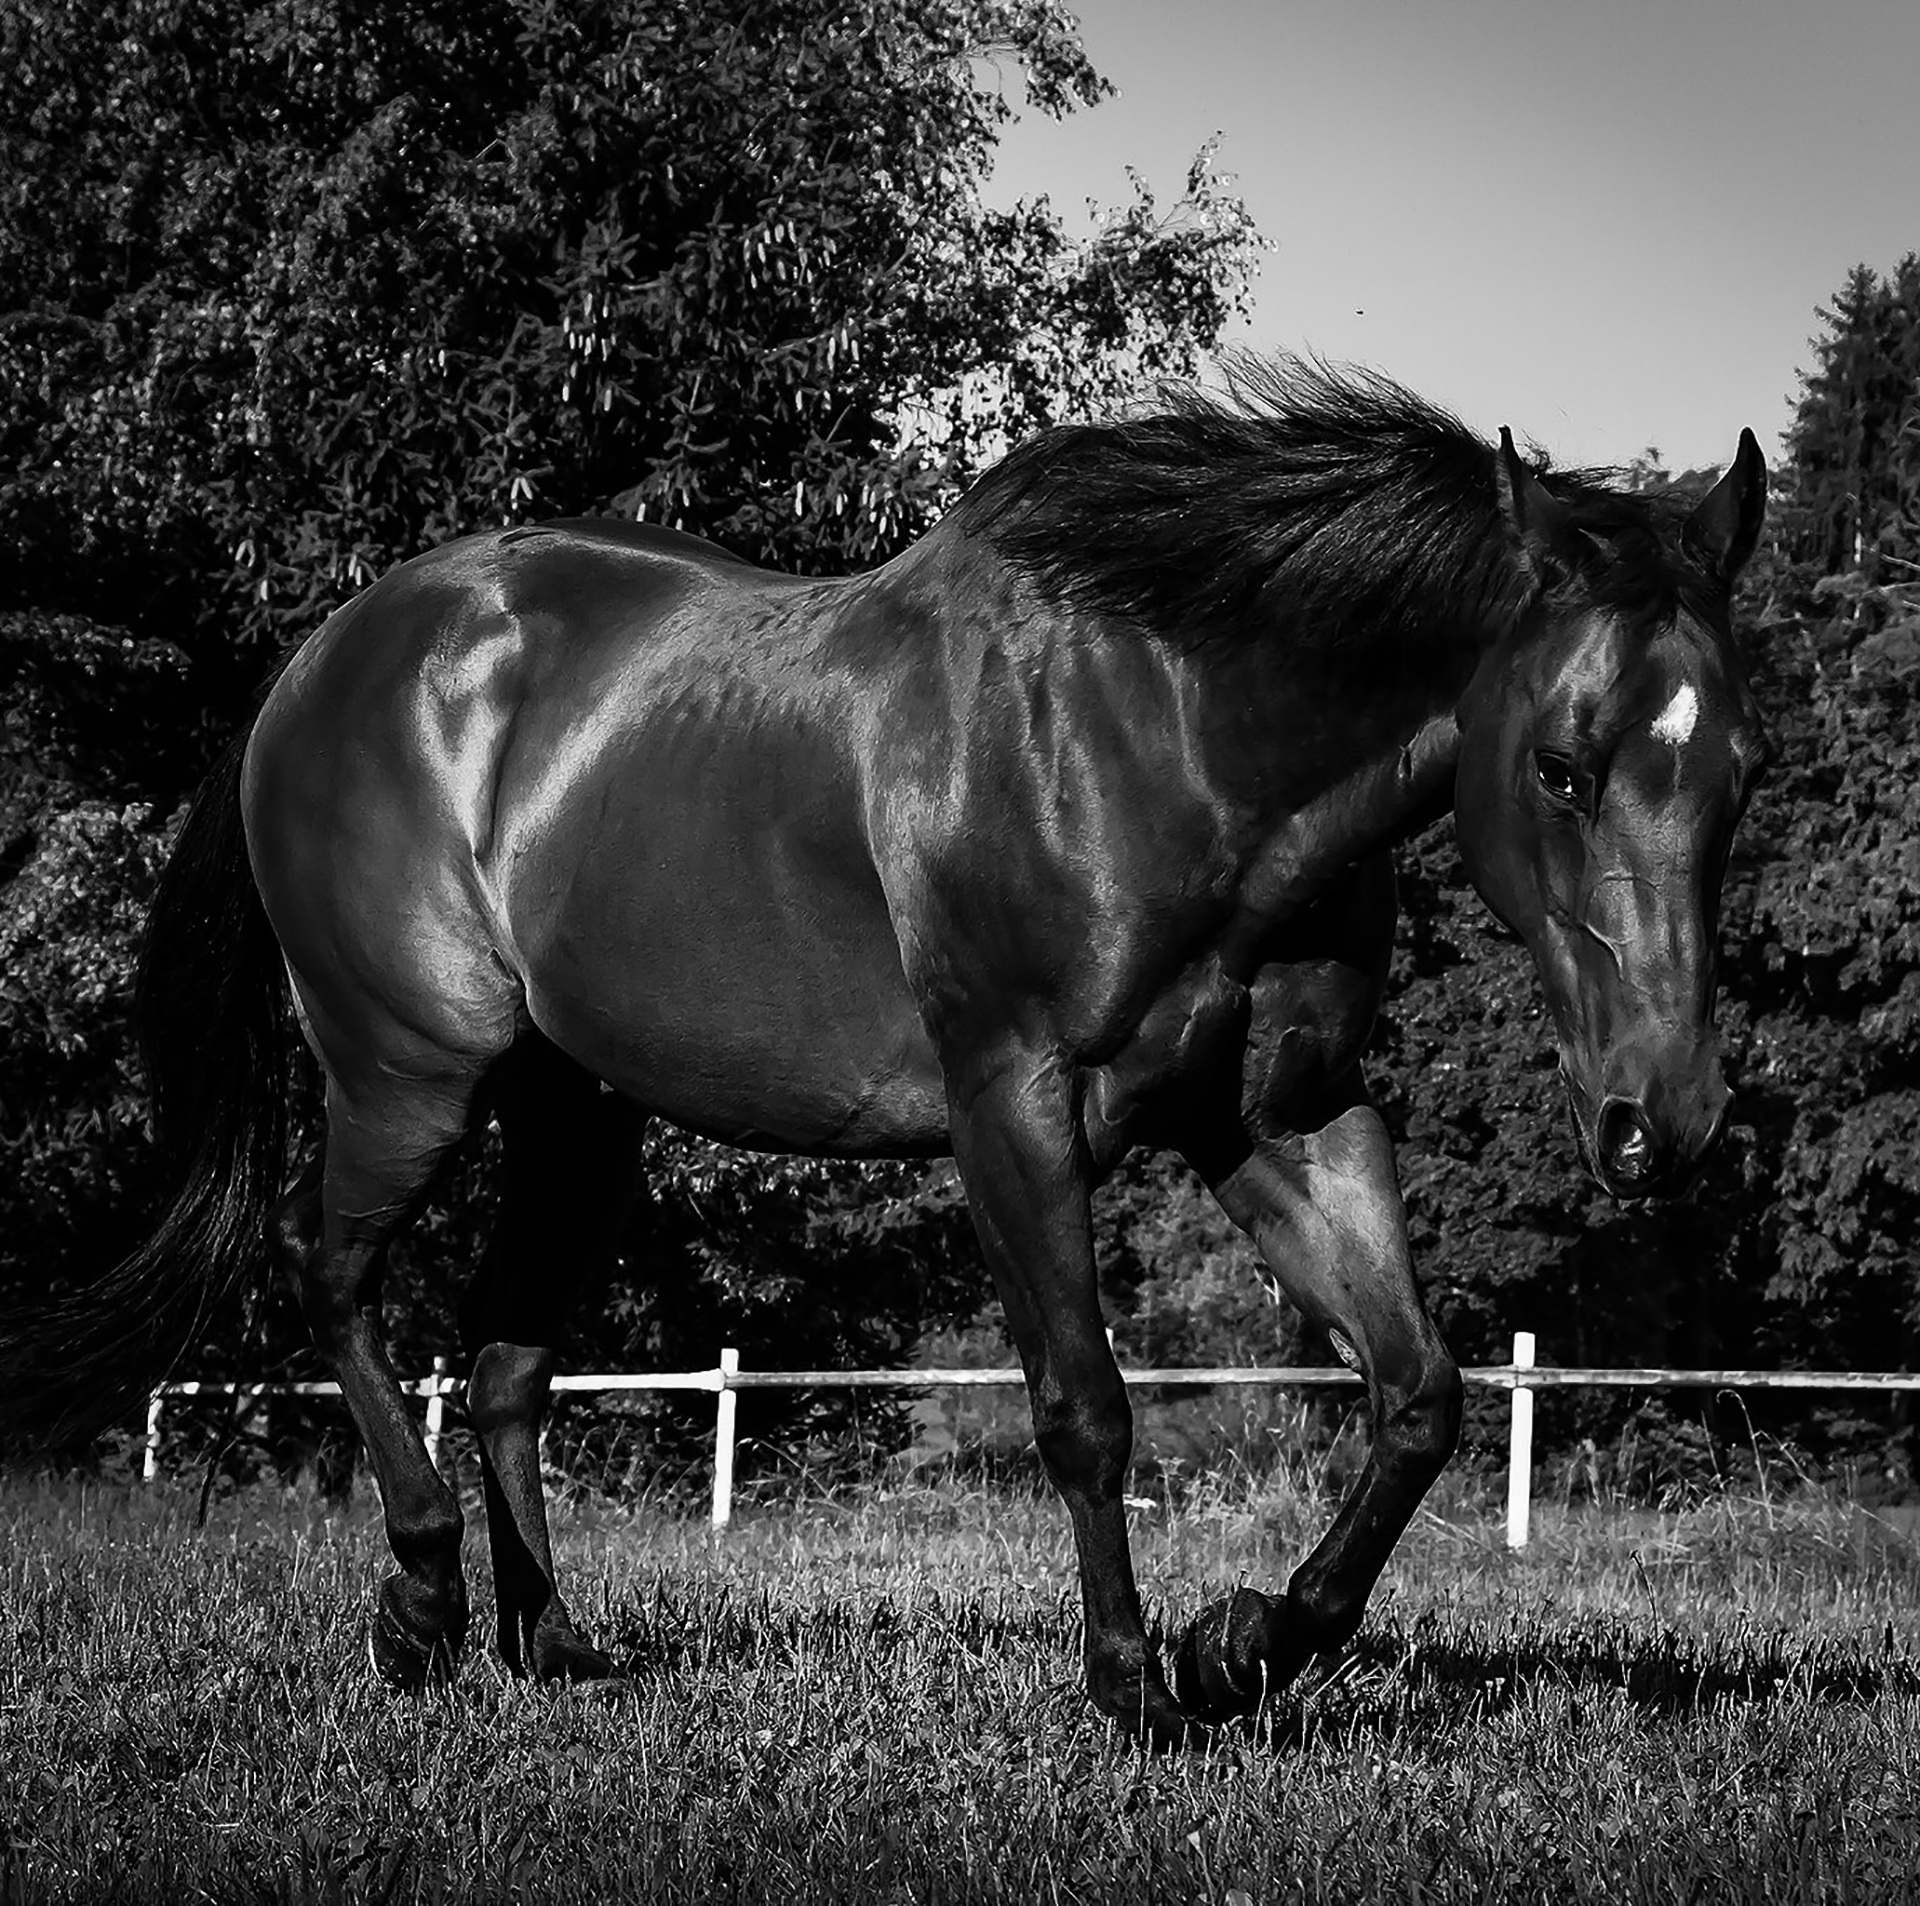
black and white, photography, pasture, horse, mammal, stallion, mane, black, monochrome, vertebrate, mare, pack animal, quarterhorse, monochrome photography, horse like mammal, mustang horse